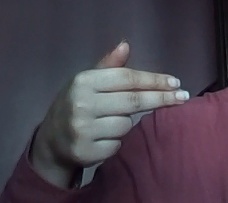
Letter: ghain